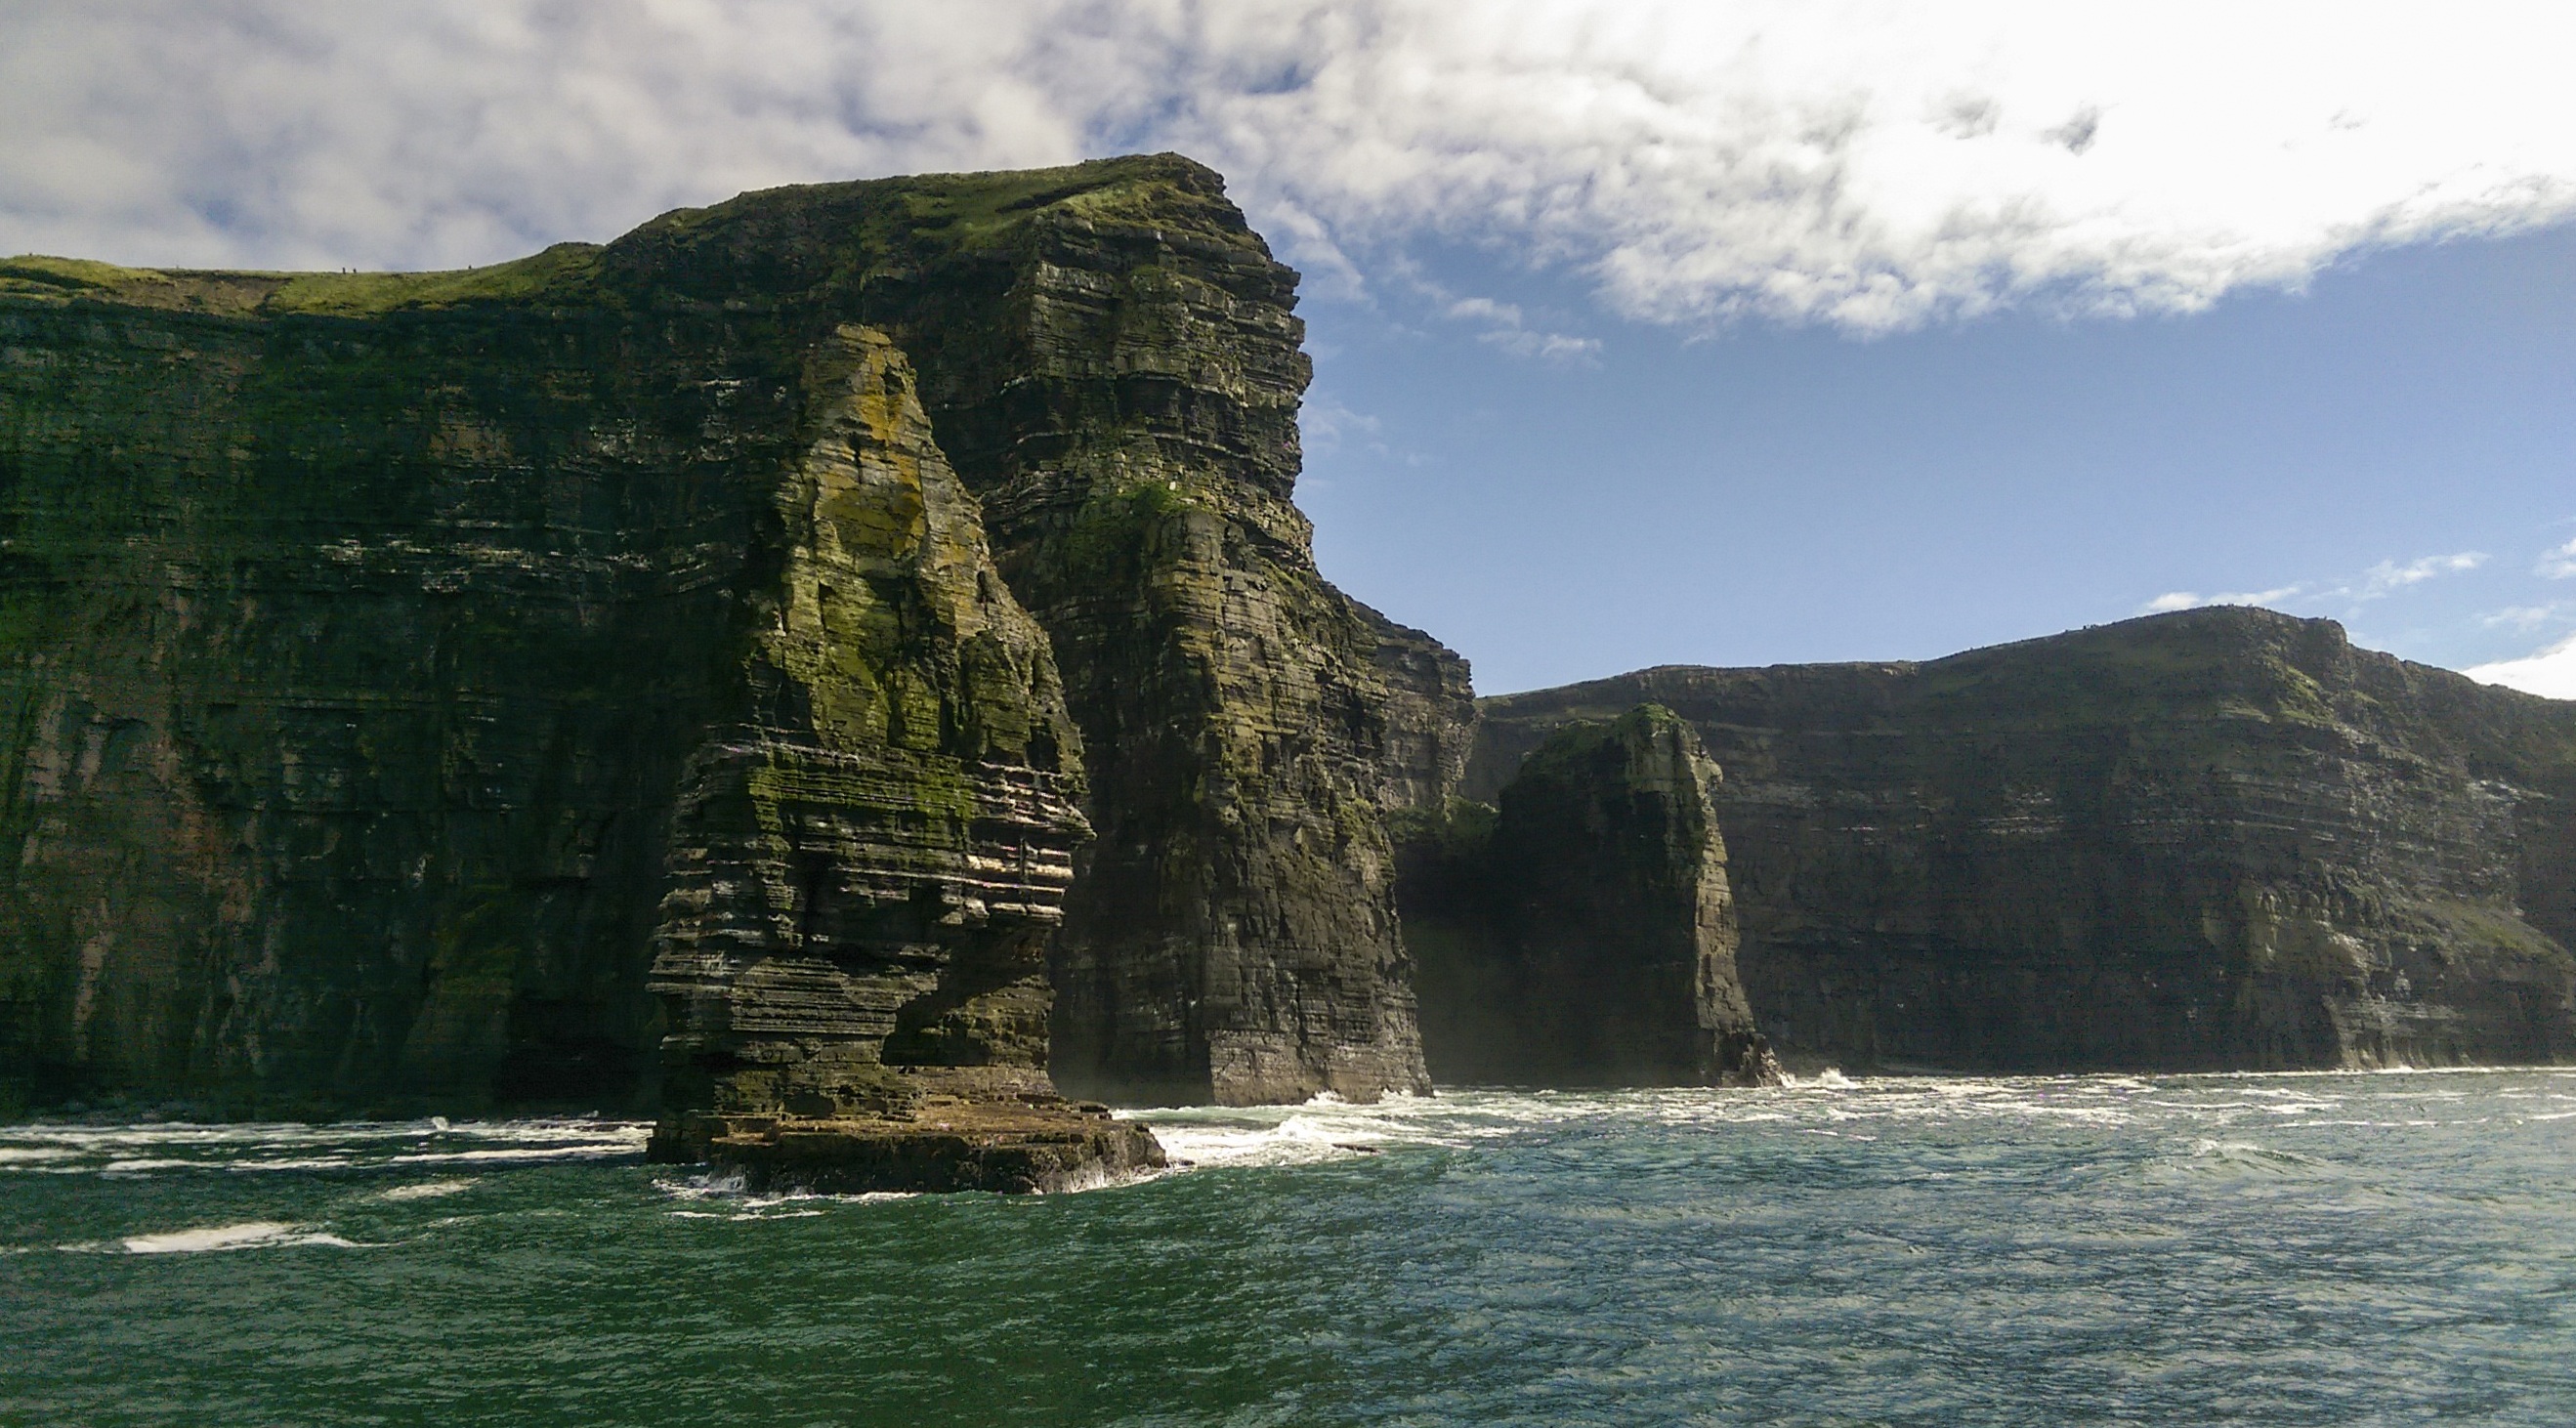
sea, coast, nature, rock, ocean, sky, formation, cliff, cove, bay, fjord, stack, terrain, blue sky, geology, mountains, cape, islet, landform, geographical feature